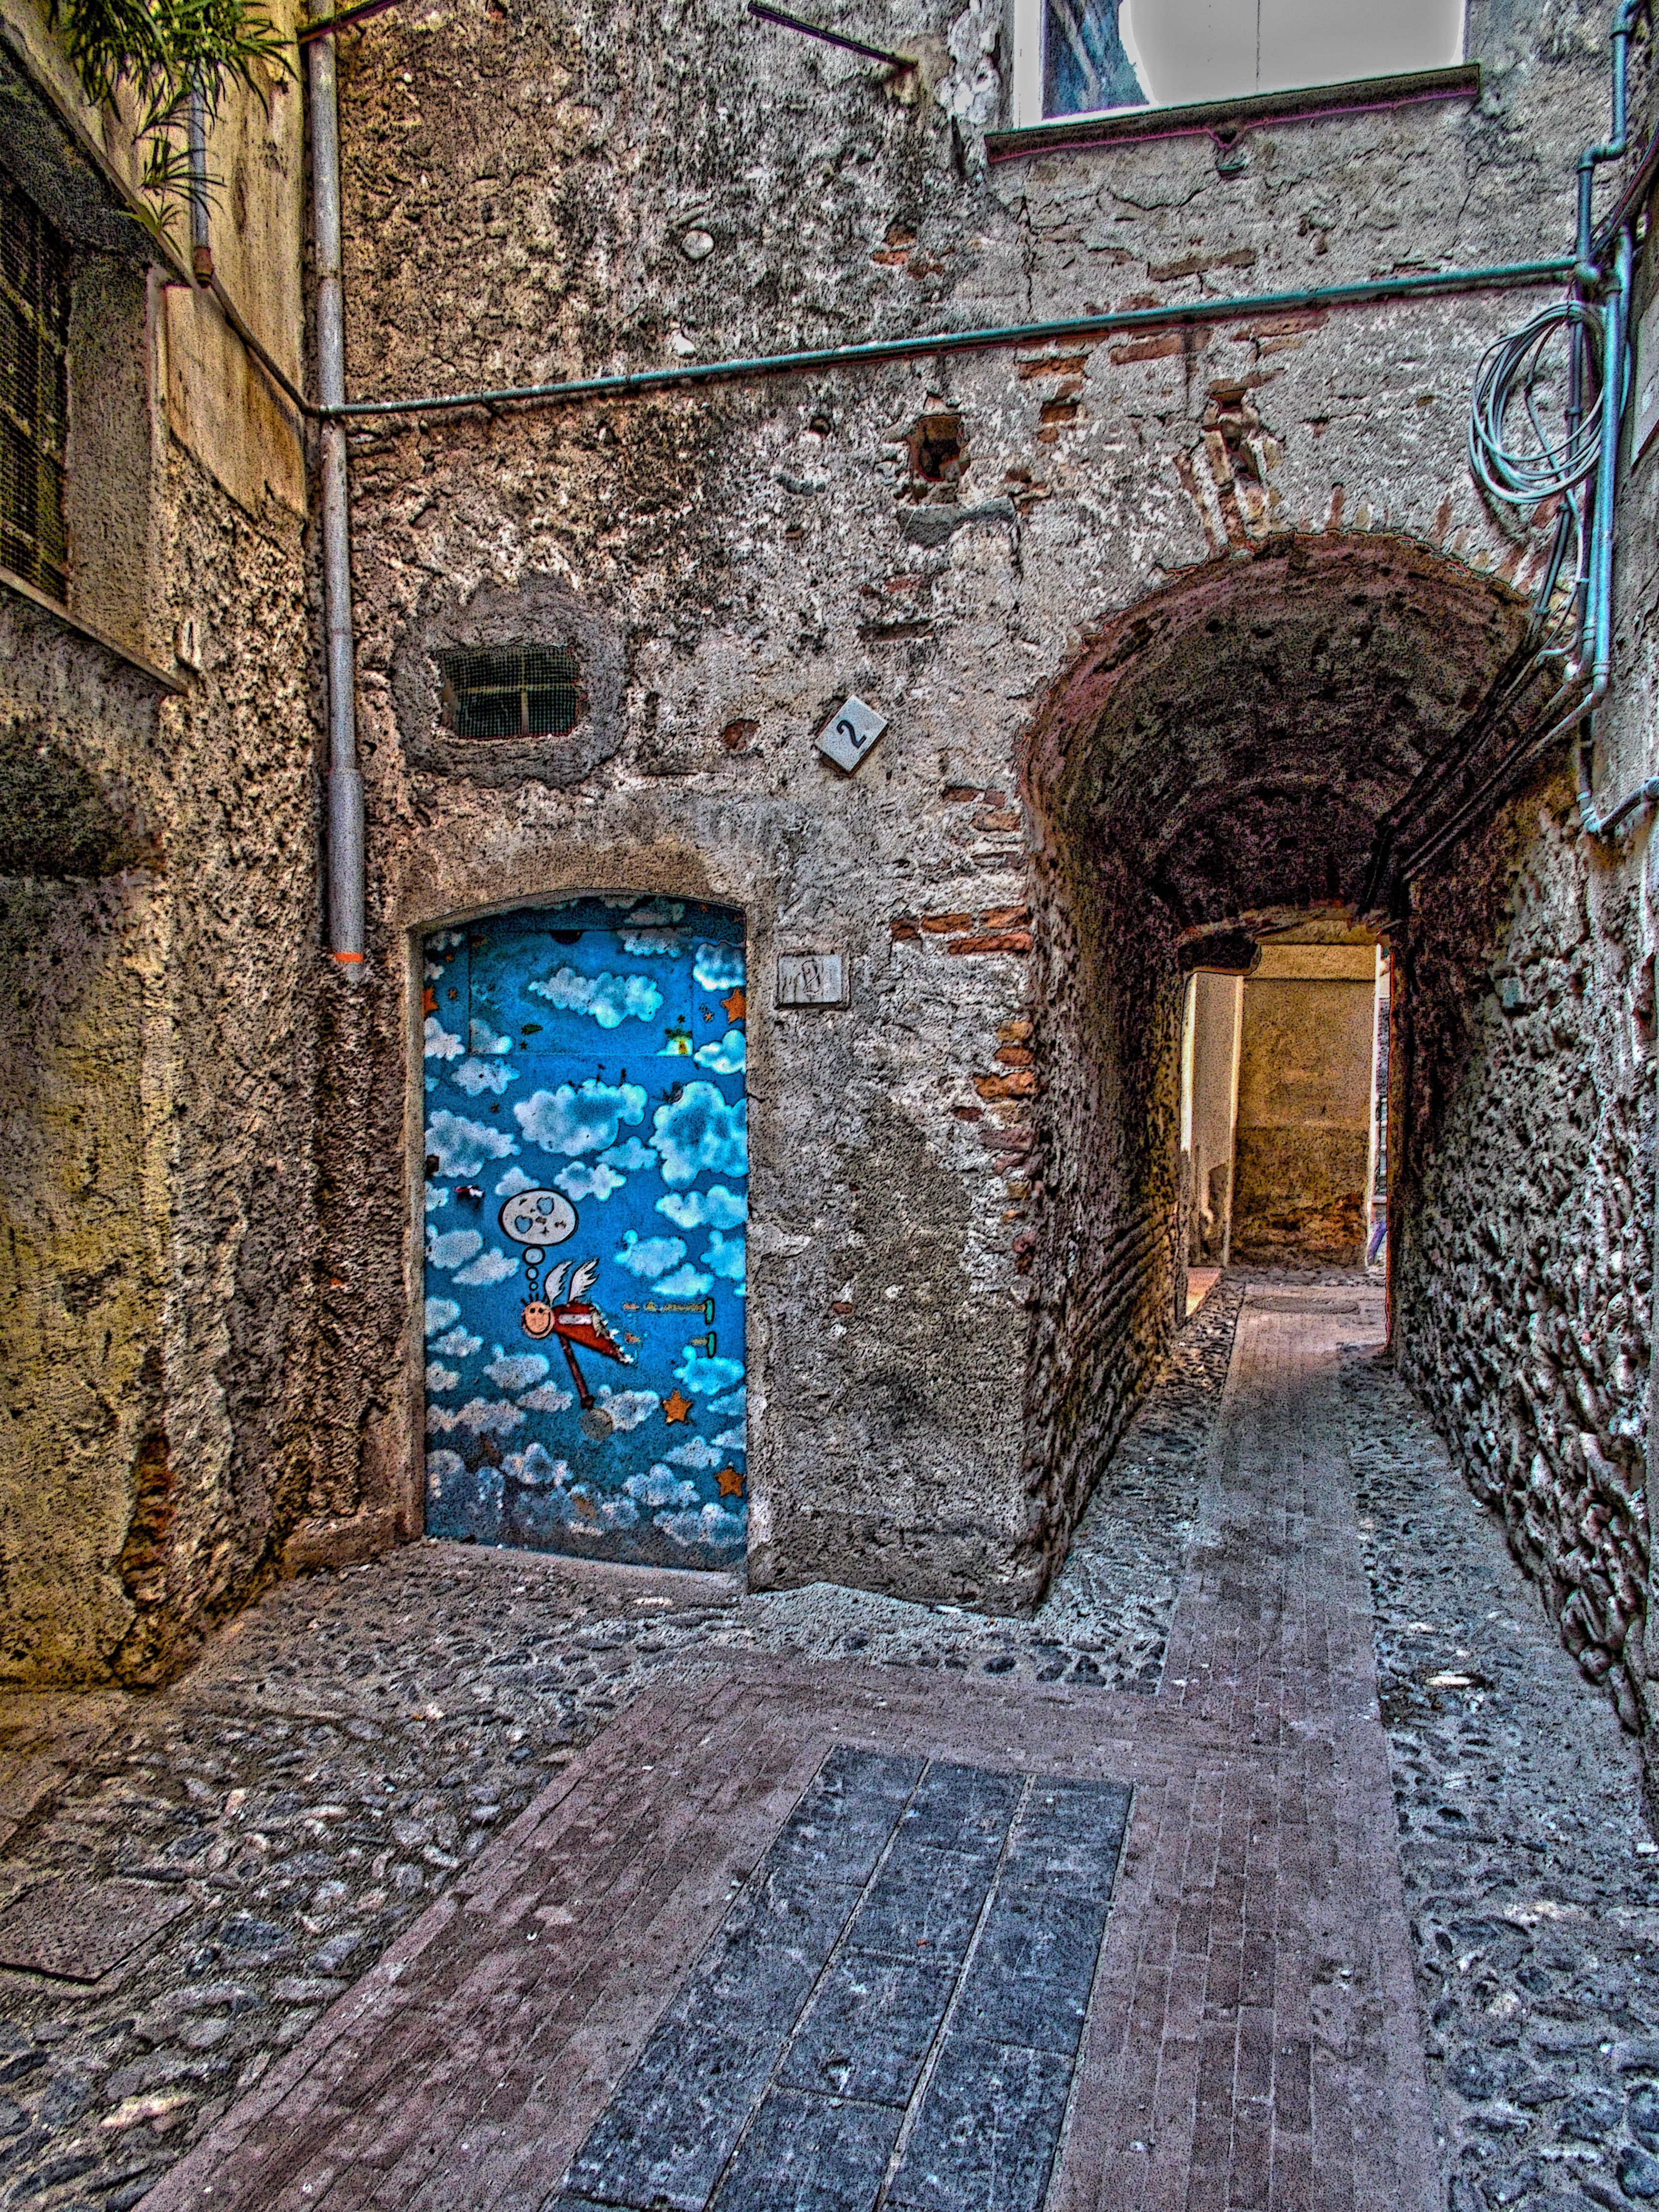
architecture, sky, road, street, mansion, house, window, town, time, alley, home, wall, porch, dry, village, cottage, square, italy, facade, blue, brick, door, painting, stones, clouds, courtyard, drawing, walls, lanes, arcade, piazza, estate, liguria, flooring, historical centre, road surface, urban area, albenga